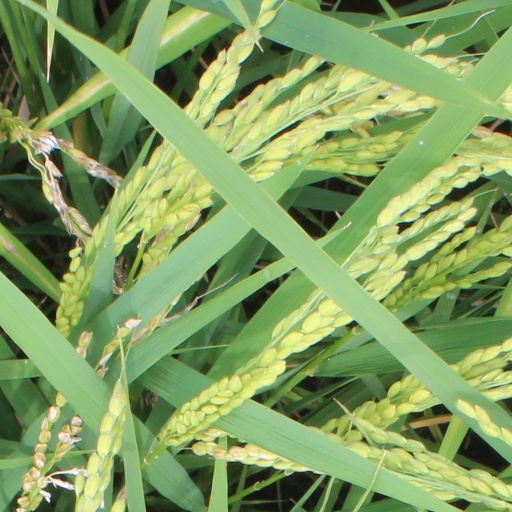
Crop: rice